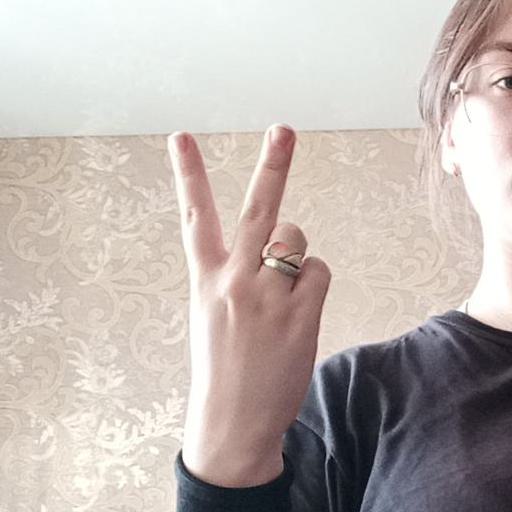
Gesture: peace_inverted